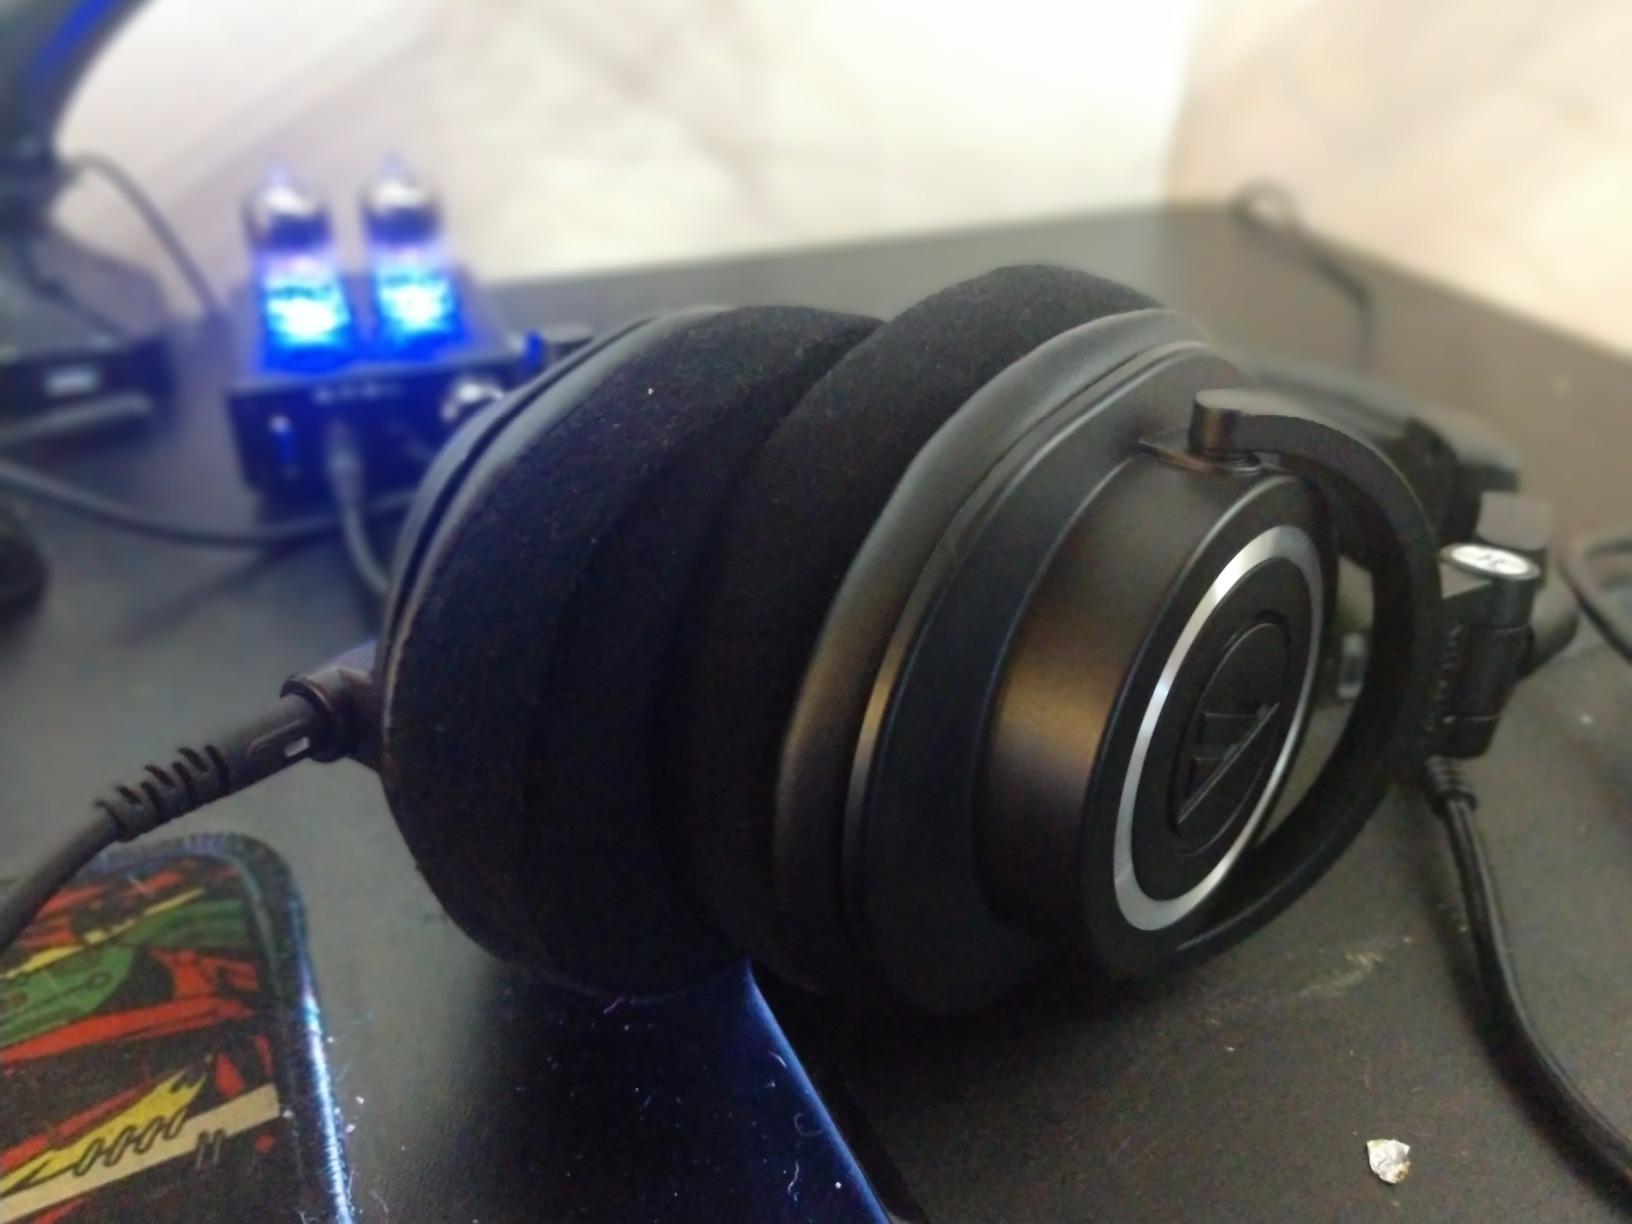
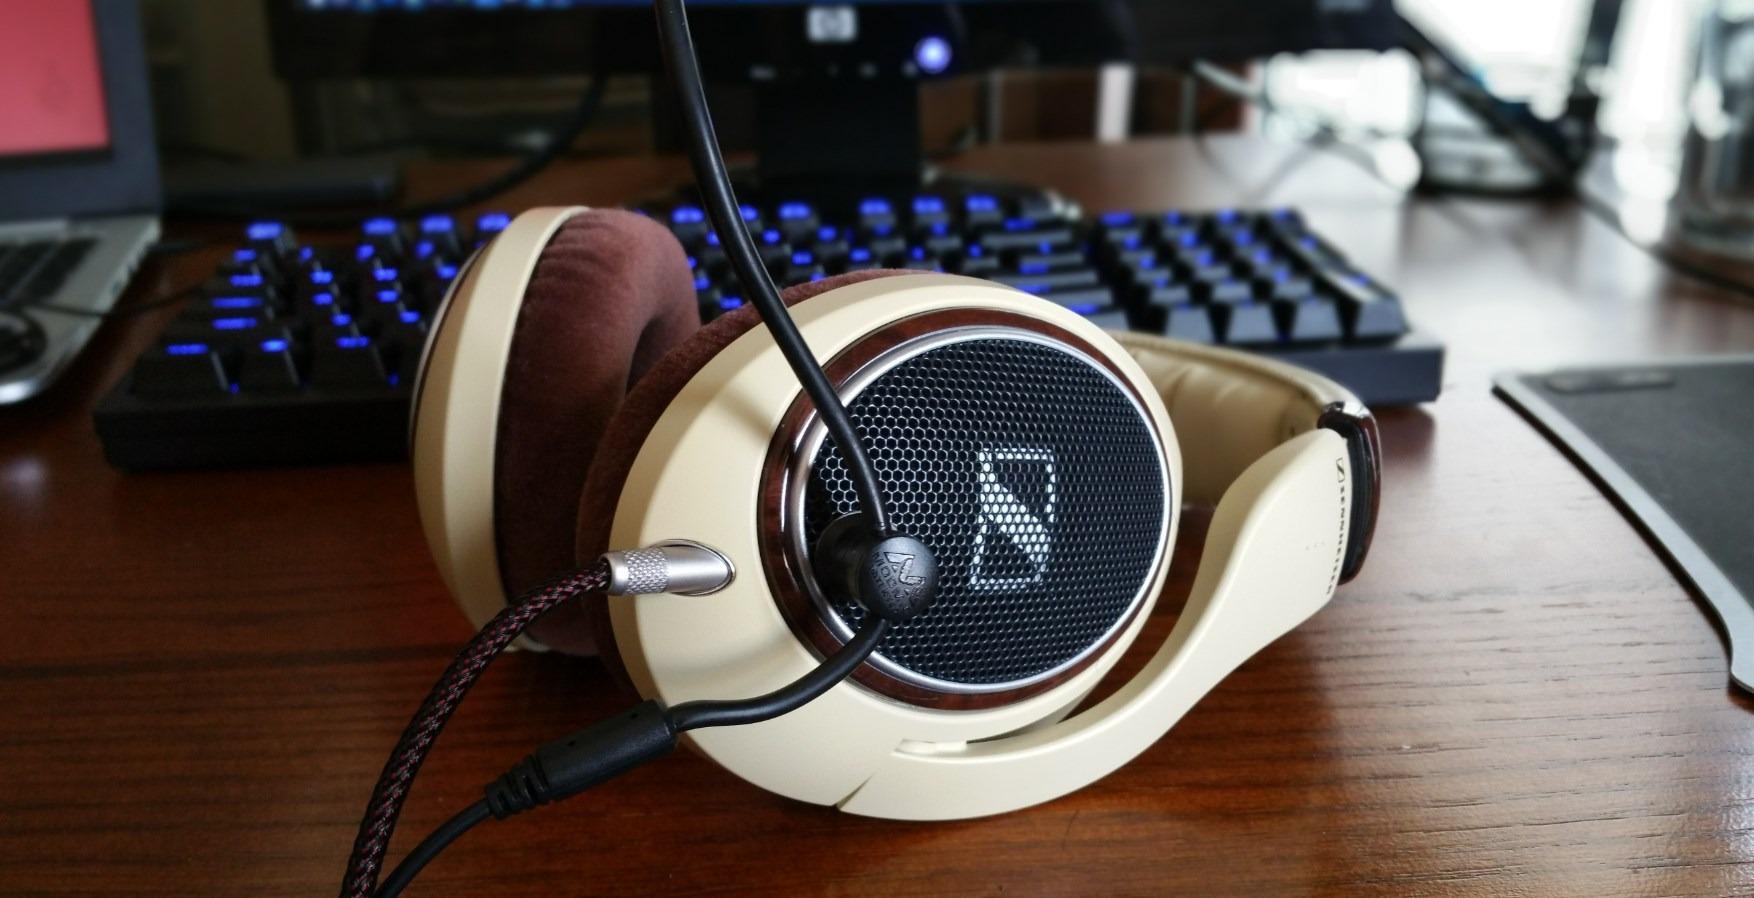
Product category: headphones
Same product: no